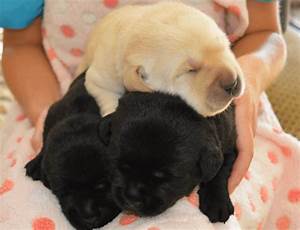
Label: cane